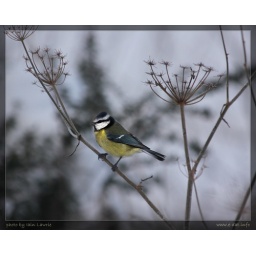
blue tit temporarily displaced from the feeder by a tree sparrow!